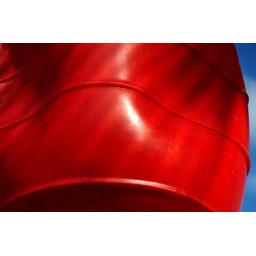
Red rubber thing hanging above tables at a little restaurant / bar on the beach on Caye Caulker.